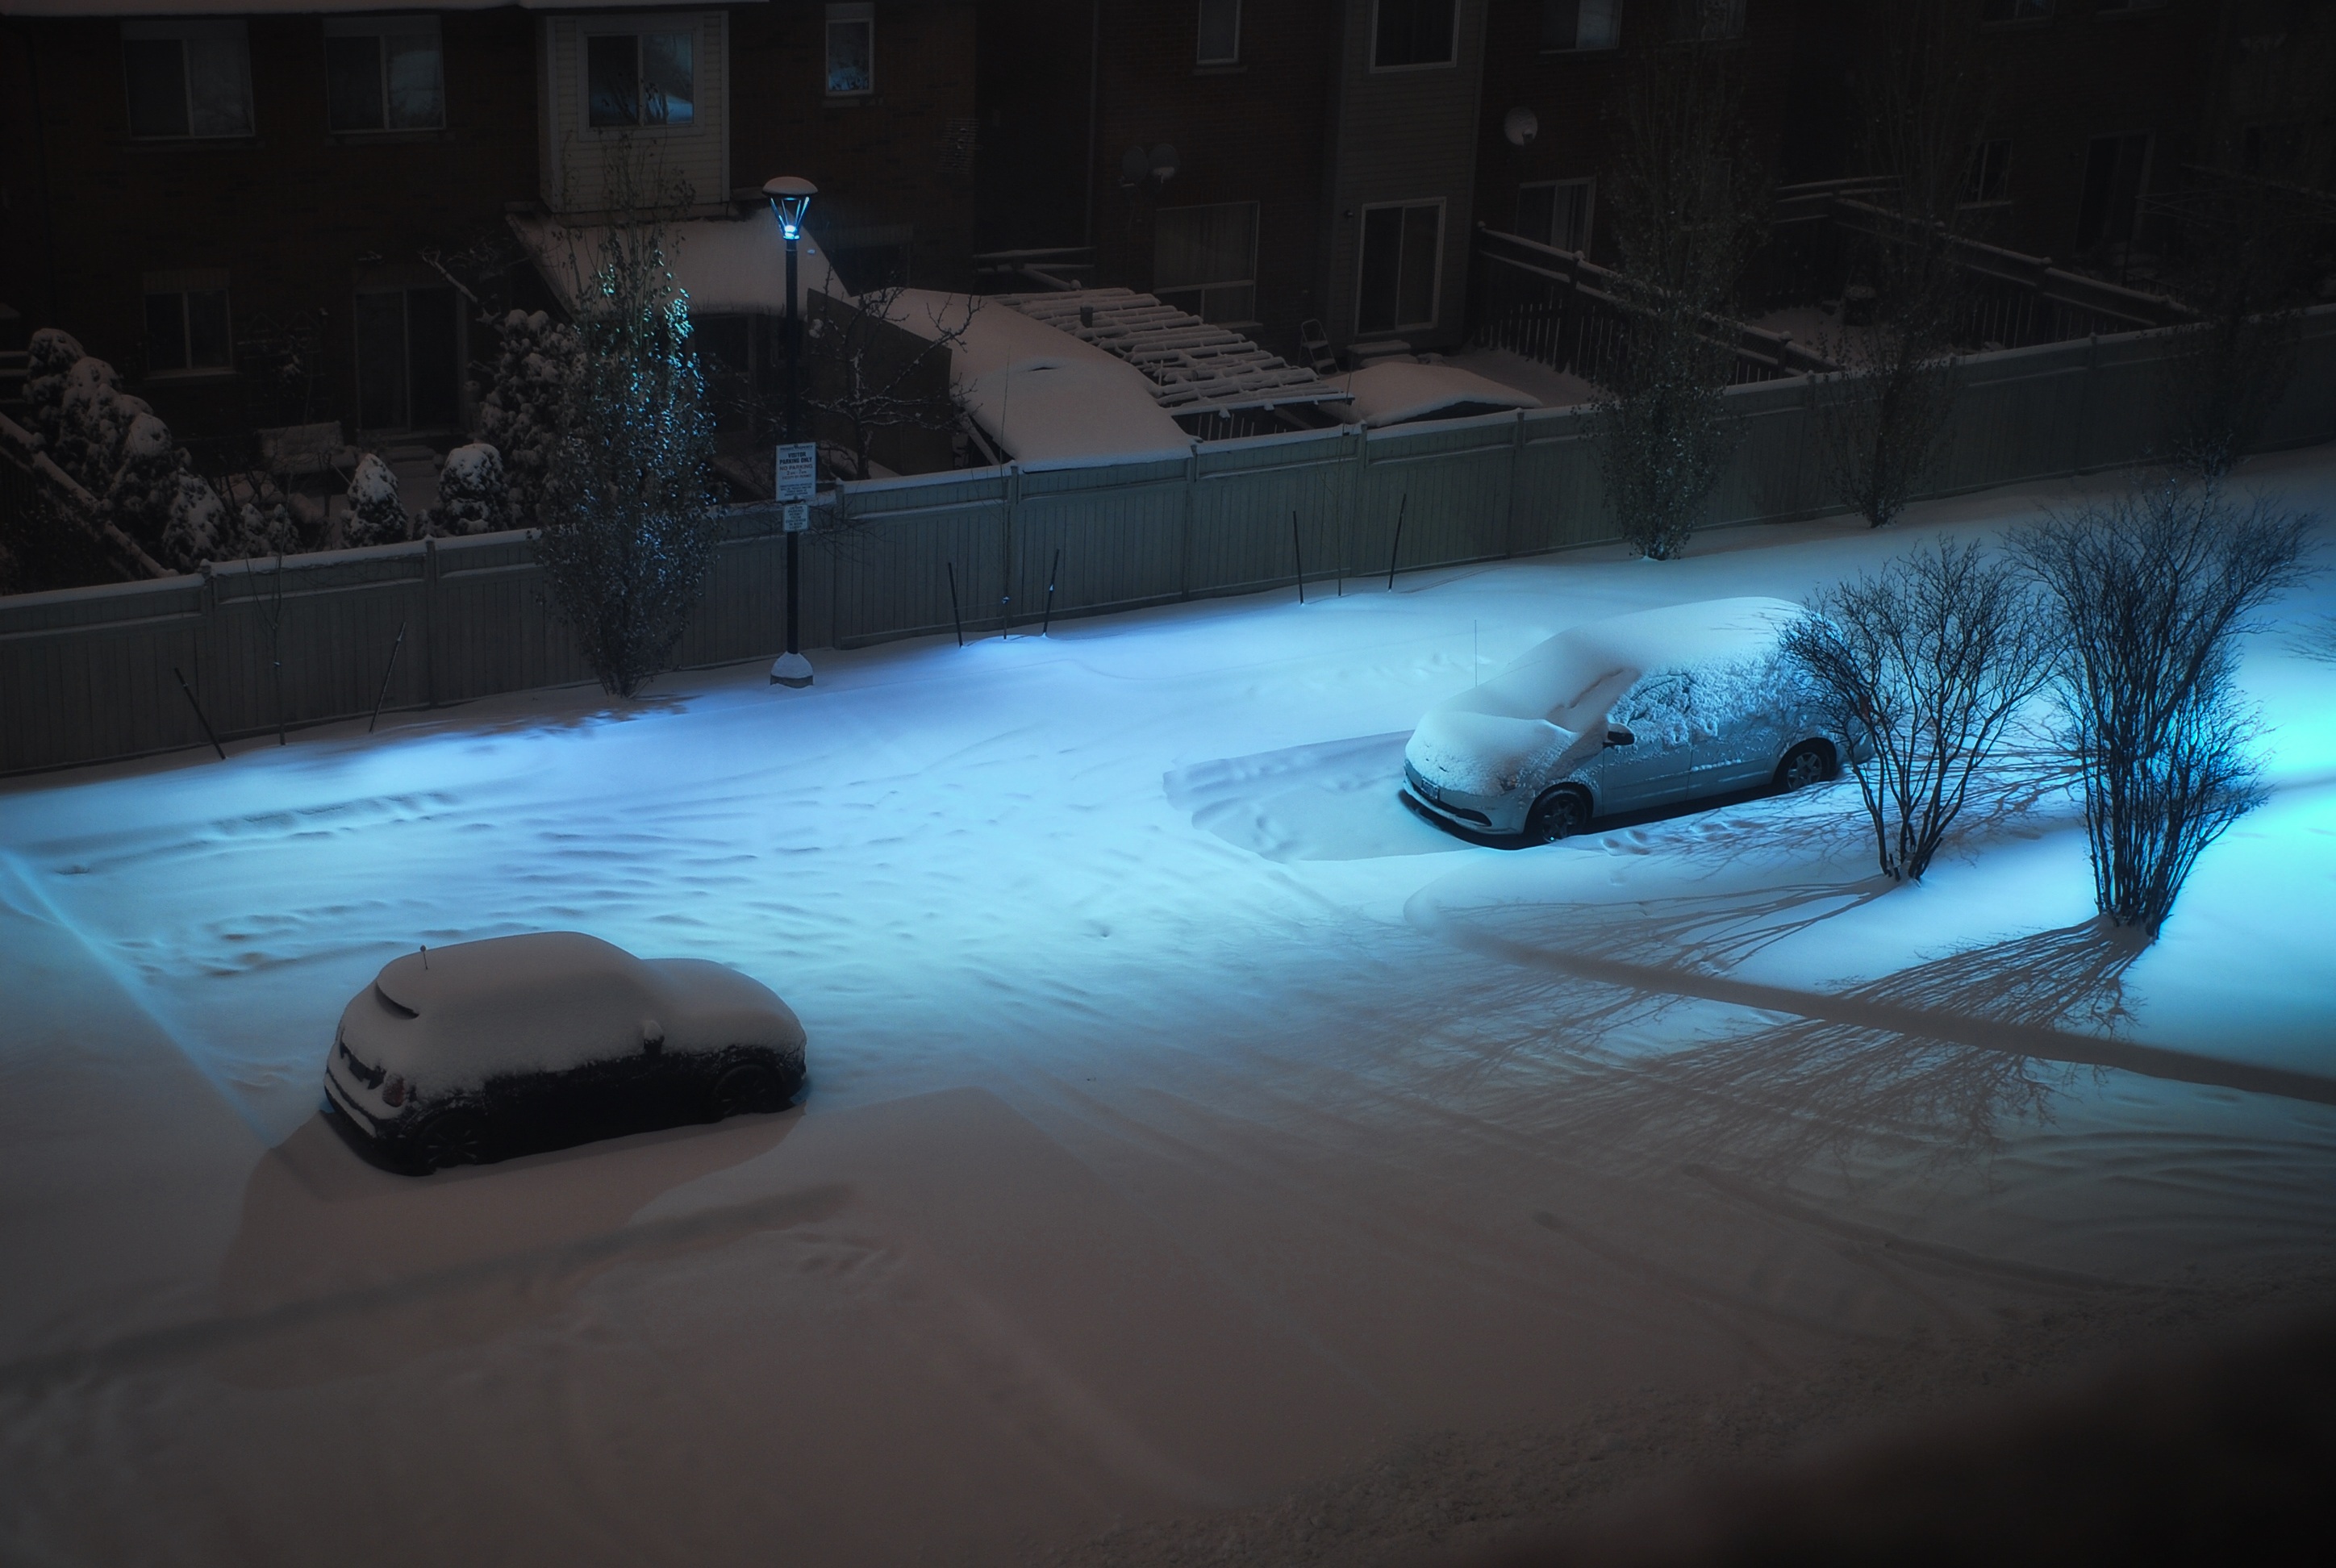
snow, blue, winter, weather, night, light, freezing, season, reflection, darkness, ice, atmosphere of earth